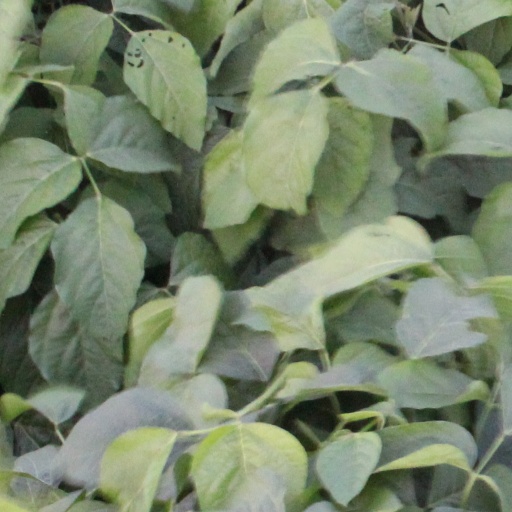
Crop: soybean